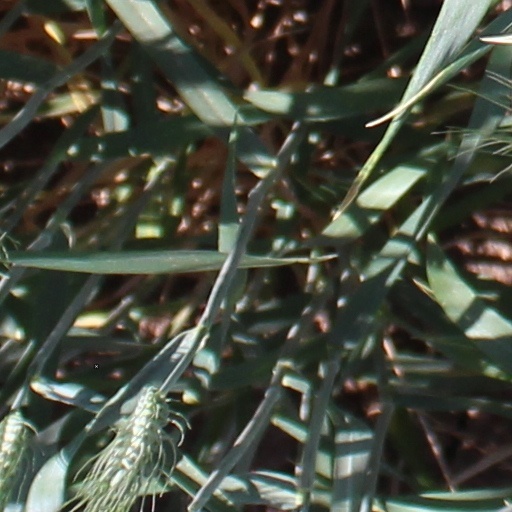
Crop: wheat